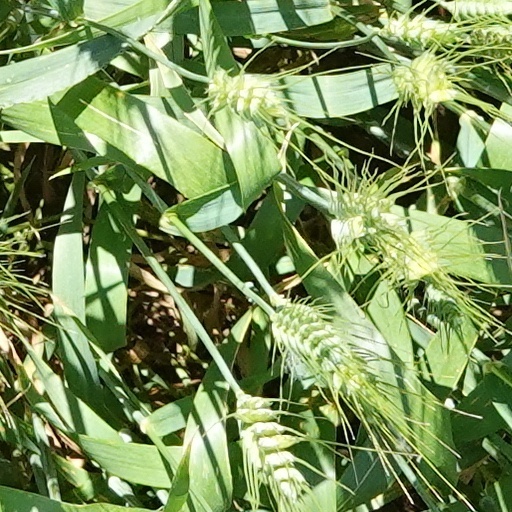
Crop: wheat